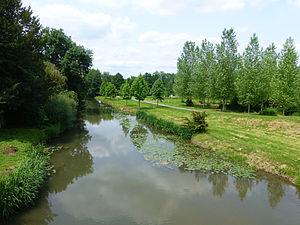
La Grande Sauldre à Argent-sur-Sauldre (Cher), vue depuis le pont, à proximité du château
La grande Sauldre [soldʁ] est un affluent de la Sauldre. Elle et la petite Sauldre donnent naissance à la Sauldre en amont de la ville de Salbris et prend naissance au niveau de la commune de Humbligny.